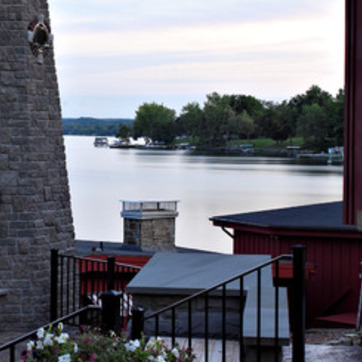
Material: water